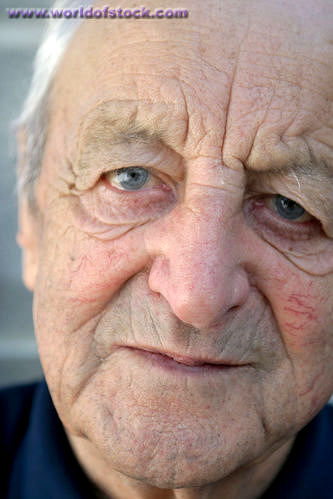
Portrait style: Real Portrait